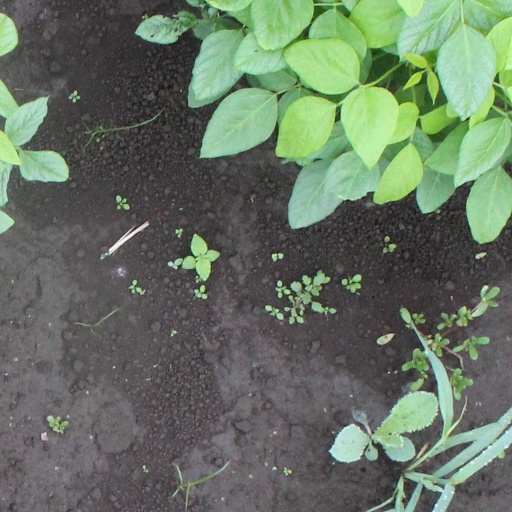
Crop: soybean